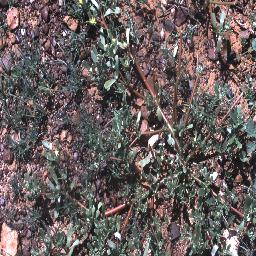
Label: negative